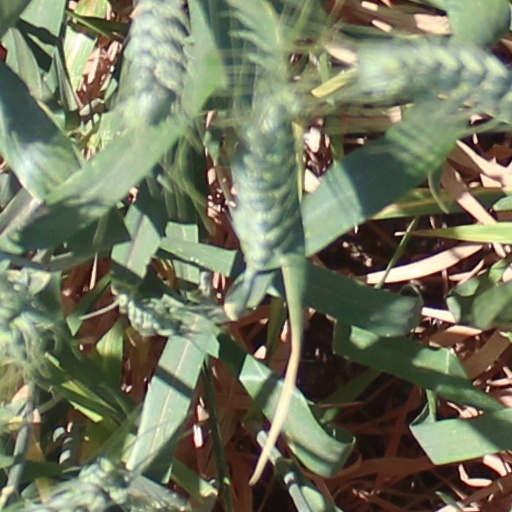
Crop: wheat